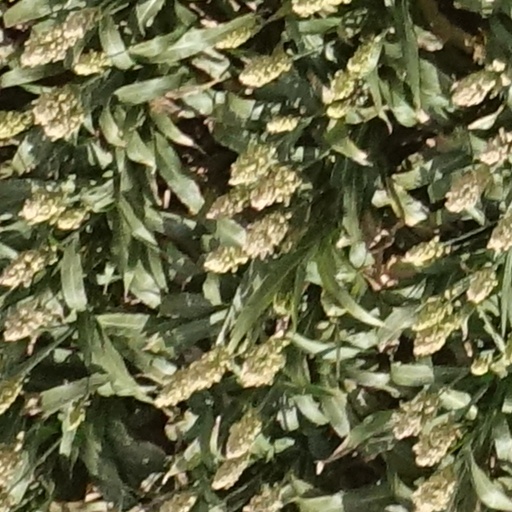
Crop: sorghum